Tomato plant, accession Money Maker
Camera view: bottom (45 deg); turntable rotation: 90 degrees
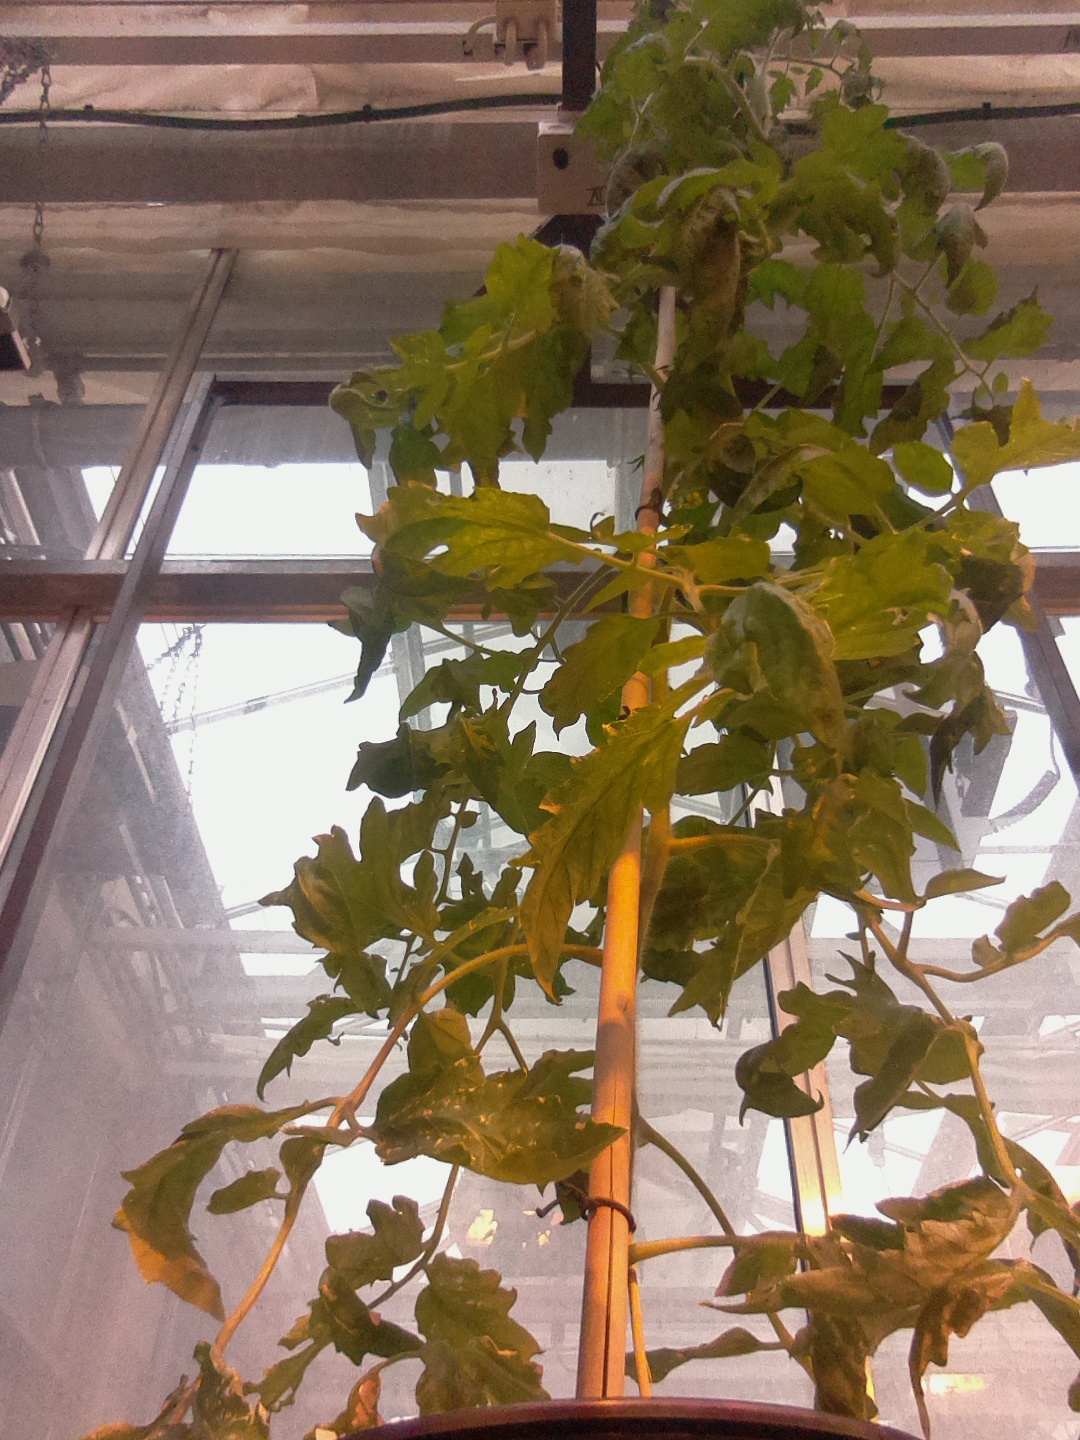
BBCH growth stage 66: Full flowering, 60%-70% of flowers open, more petals falling